List of UK Jazz & Blues Albums Chart number ones of 2008

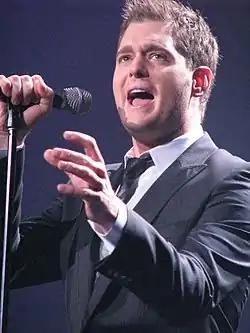
Michael Bublé's fifth studio album "Call Me Irresponsible" spent 28 weeks at number one on the UK Jazz & Blues Albums Chart in 2008, including the first 18 weeks of the year.

The UK Jazz & Blues Albums Chart is a record chart which ranks the best-selling jazz and blues albums in the United Kingdom. Compiled and published by the Official Charts Company, the data is based on each album's weekly physical sales, digital downloads and streams. In 2008, 52 charts were published with five albums at number one. Michael Bublé's fifth studio album "Call Me Irresponsible" was the first number-one album of the year, spending the first 18 weeks atop the chart in the second half of a 36-week run. Seasick Steve's major label debut "I Started Out with Nothin and I Still Got Most of It Left" was the last number-one album of the year, topping the final 13 charts of 2008.